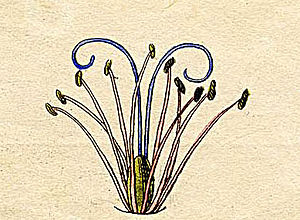
Linnés seksualsystem / Linnés seksualsystem
Linnés seksualsystem er en klassifikation af alle planter – eller rettere alle organismer som ikke er dyr – i 24 grupper. Systemet blev første gang publiceret 1735 i hans Systema Naturae og vandt umådelig indflydelse. Spor af systemet fandtes stadig i det 20. århundredes skolefloraer og i hovednøglen i Rostrups flora, i hvilken man skulle starte med at tælle støvdragere i blomsten. Linnés system er for længst forældet, idet moderne systematik følger fylogeniske principper, altså forsøger at lade inddelingen afspejle evolutionens forløb. Det var ikke Linnés hensigt at skabe et naturligt system. Han ville derimod lave et praktisk system.